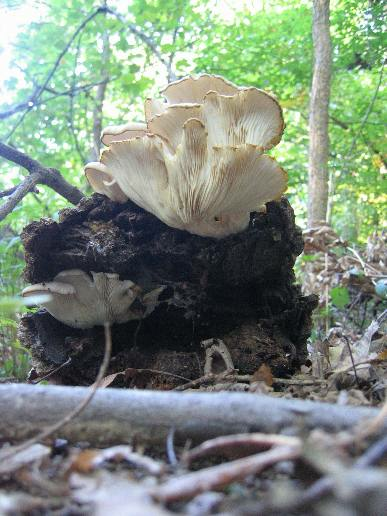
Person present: No